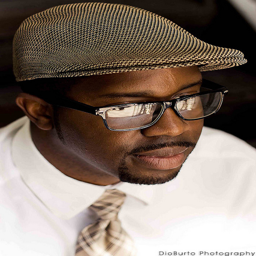
A man wearing a hat and glasses
A man in a plaid tie, glasses and a hat with a dress shirt.
Man in hat wearing glasses stares straight ahead
An African-American man, wearing a shirt and tie, glasses, and a cap, is looking downwards.
A man wearing glasses, a neck tie and a hat.